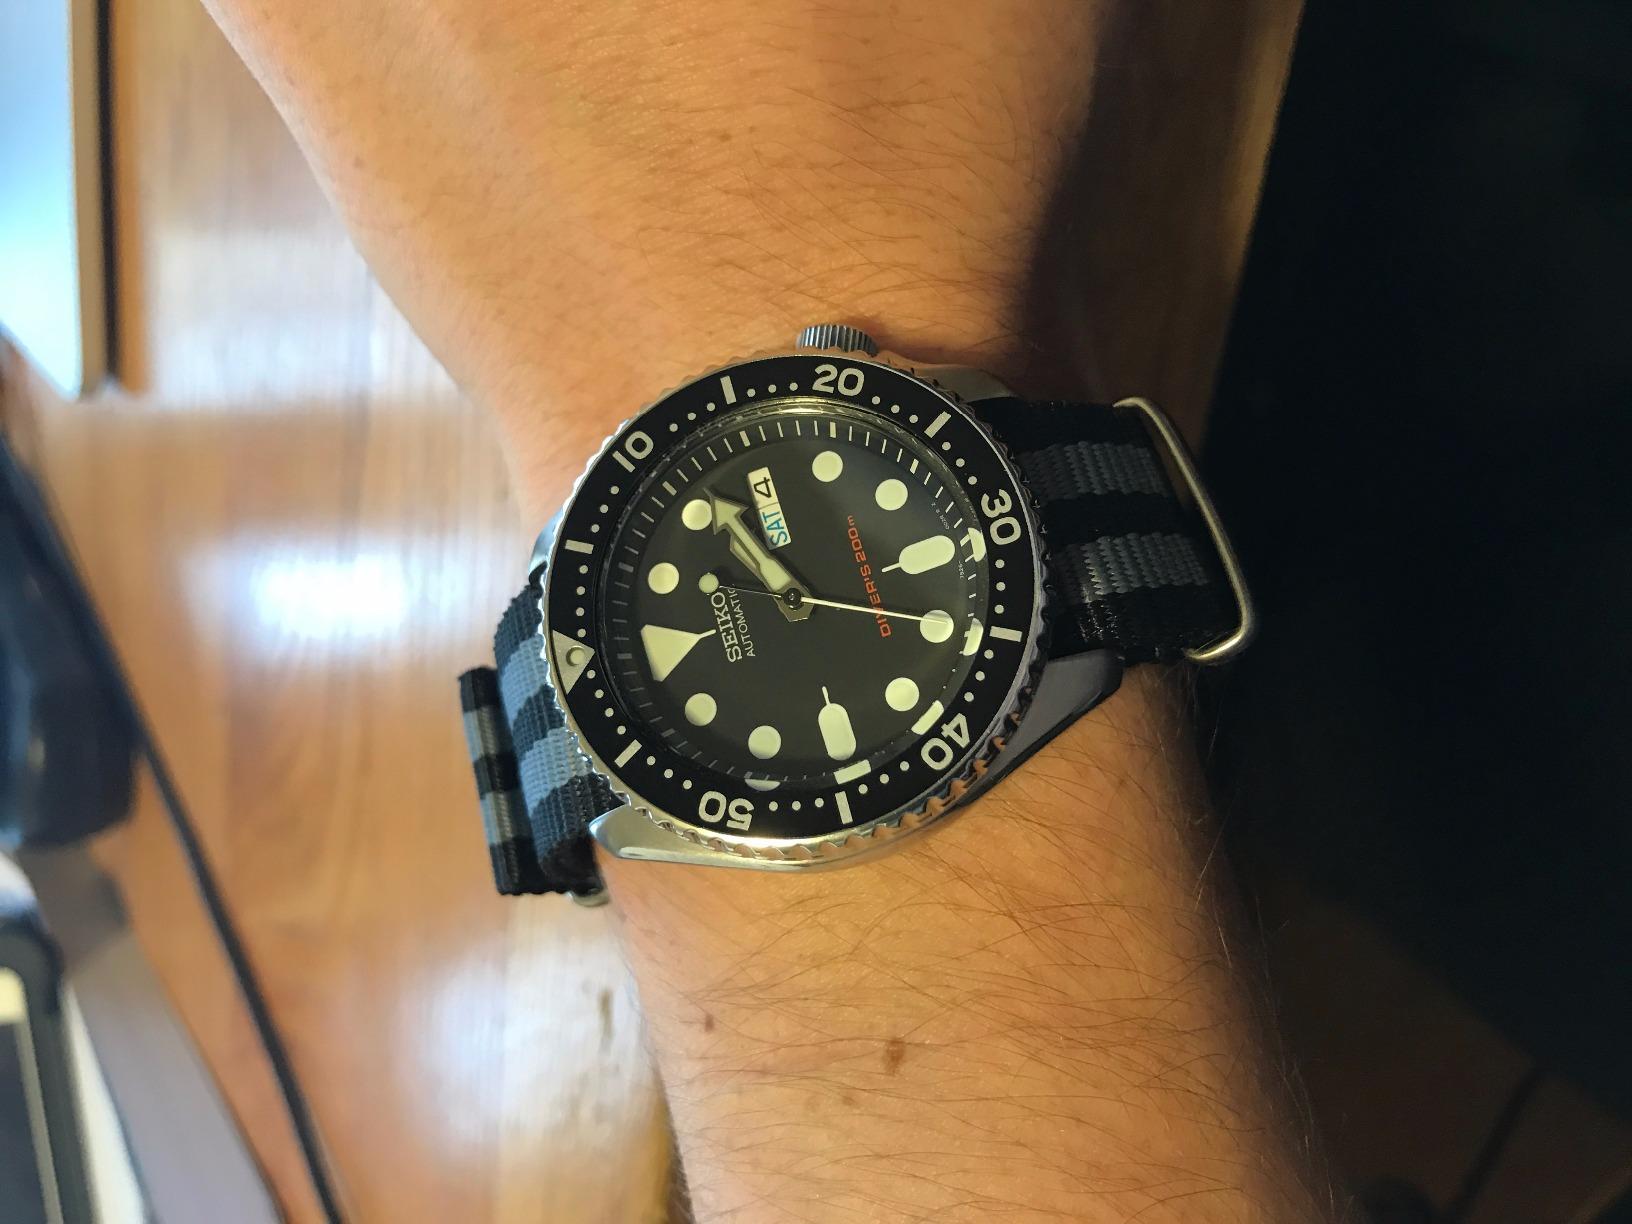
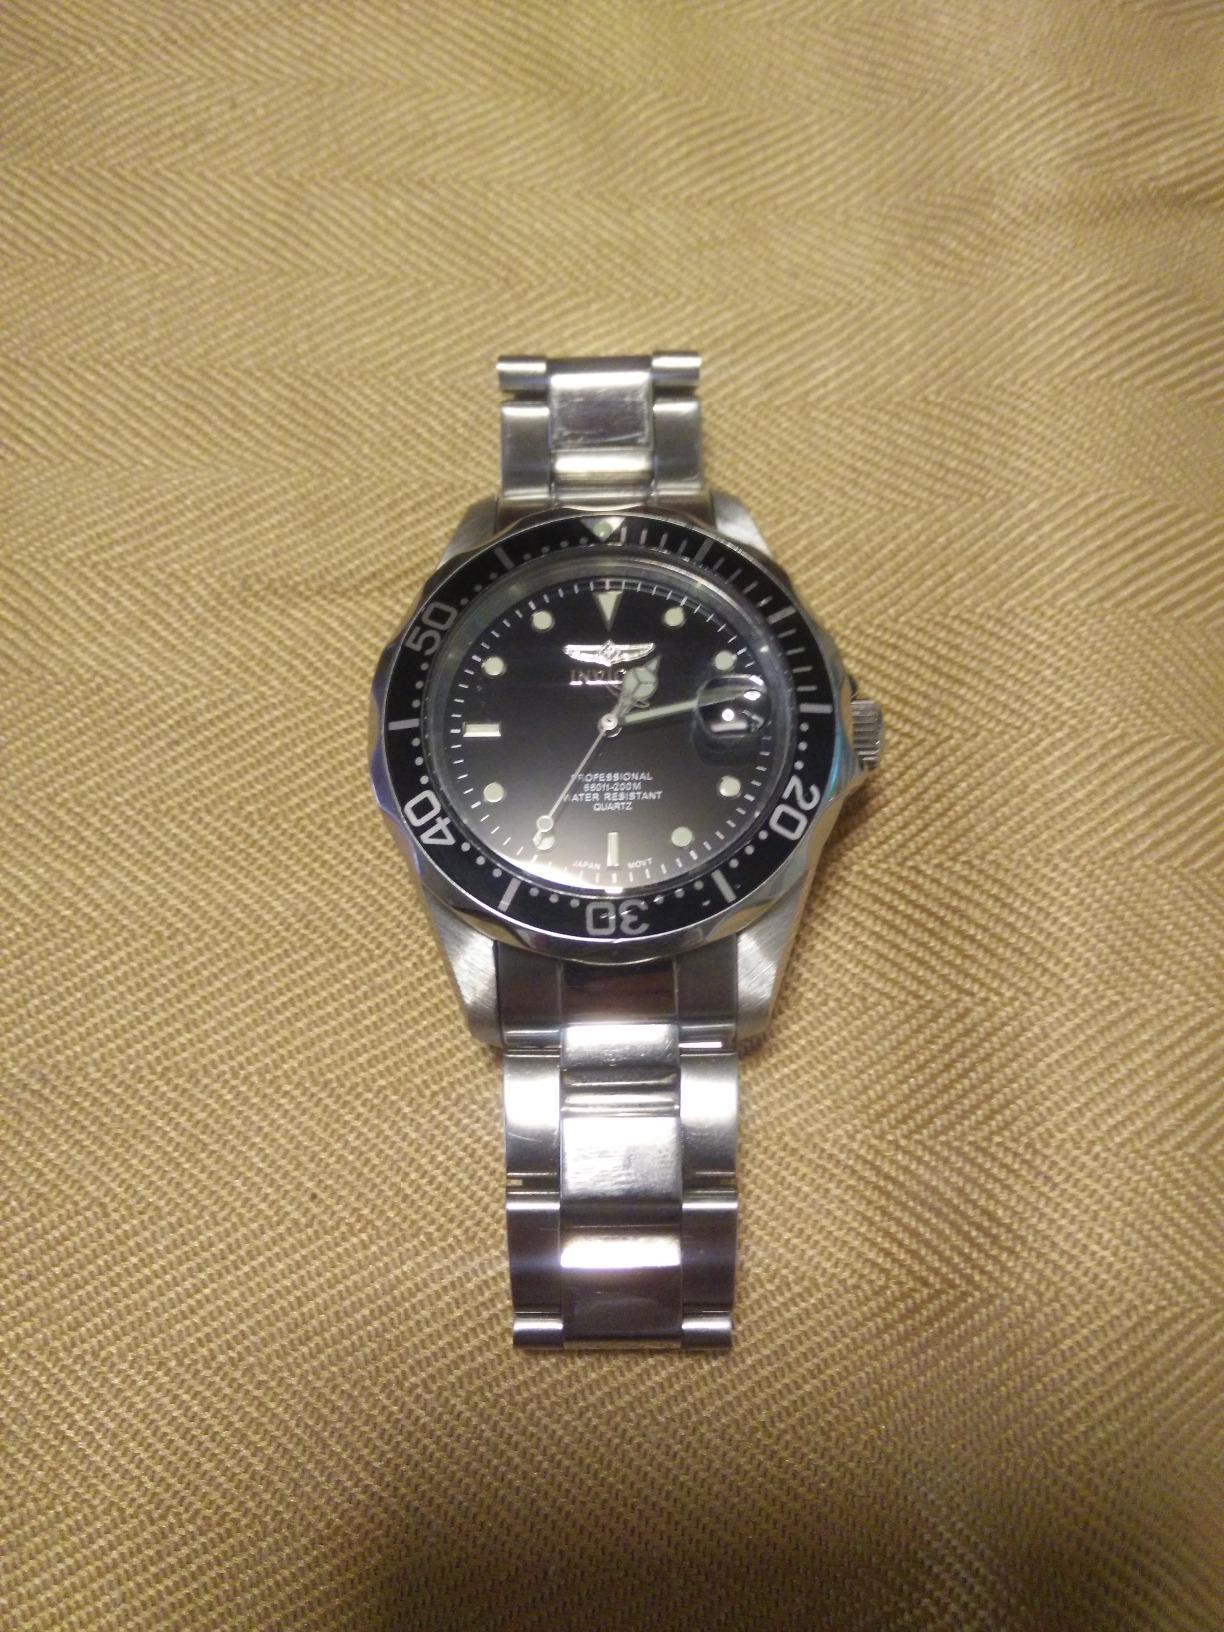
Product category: accessories_watch
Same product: no